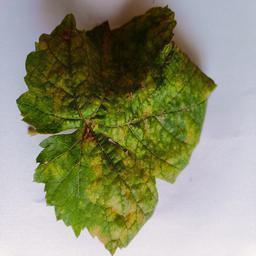
Label: Downy Mildew